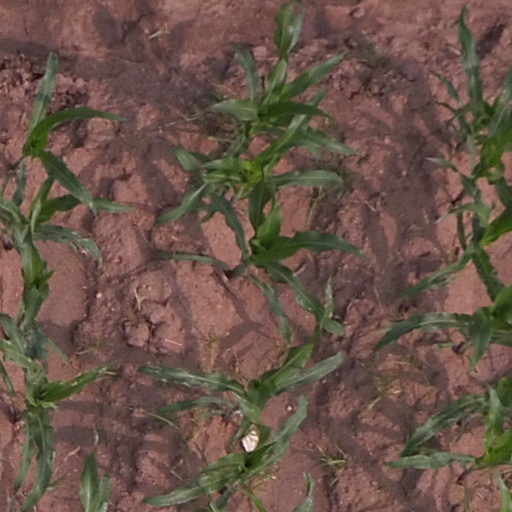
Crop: maize; corn